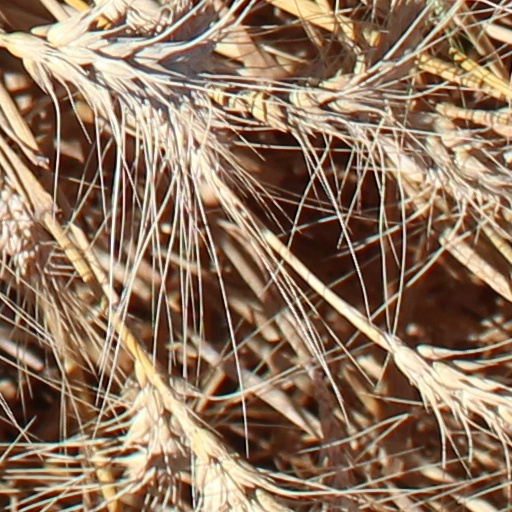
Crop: wheat